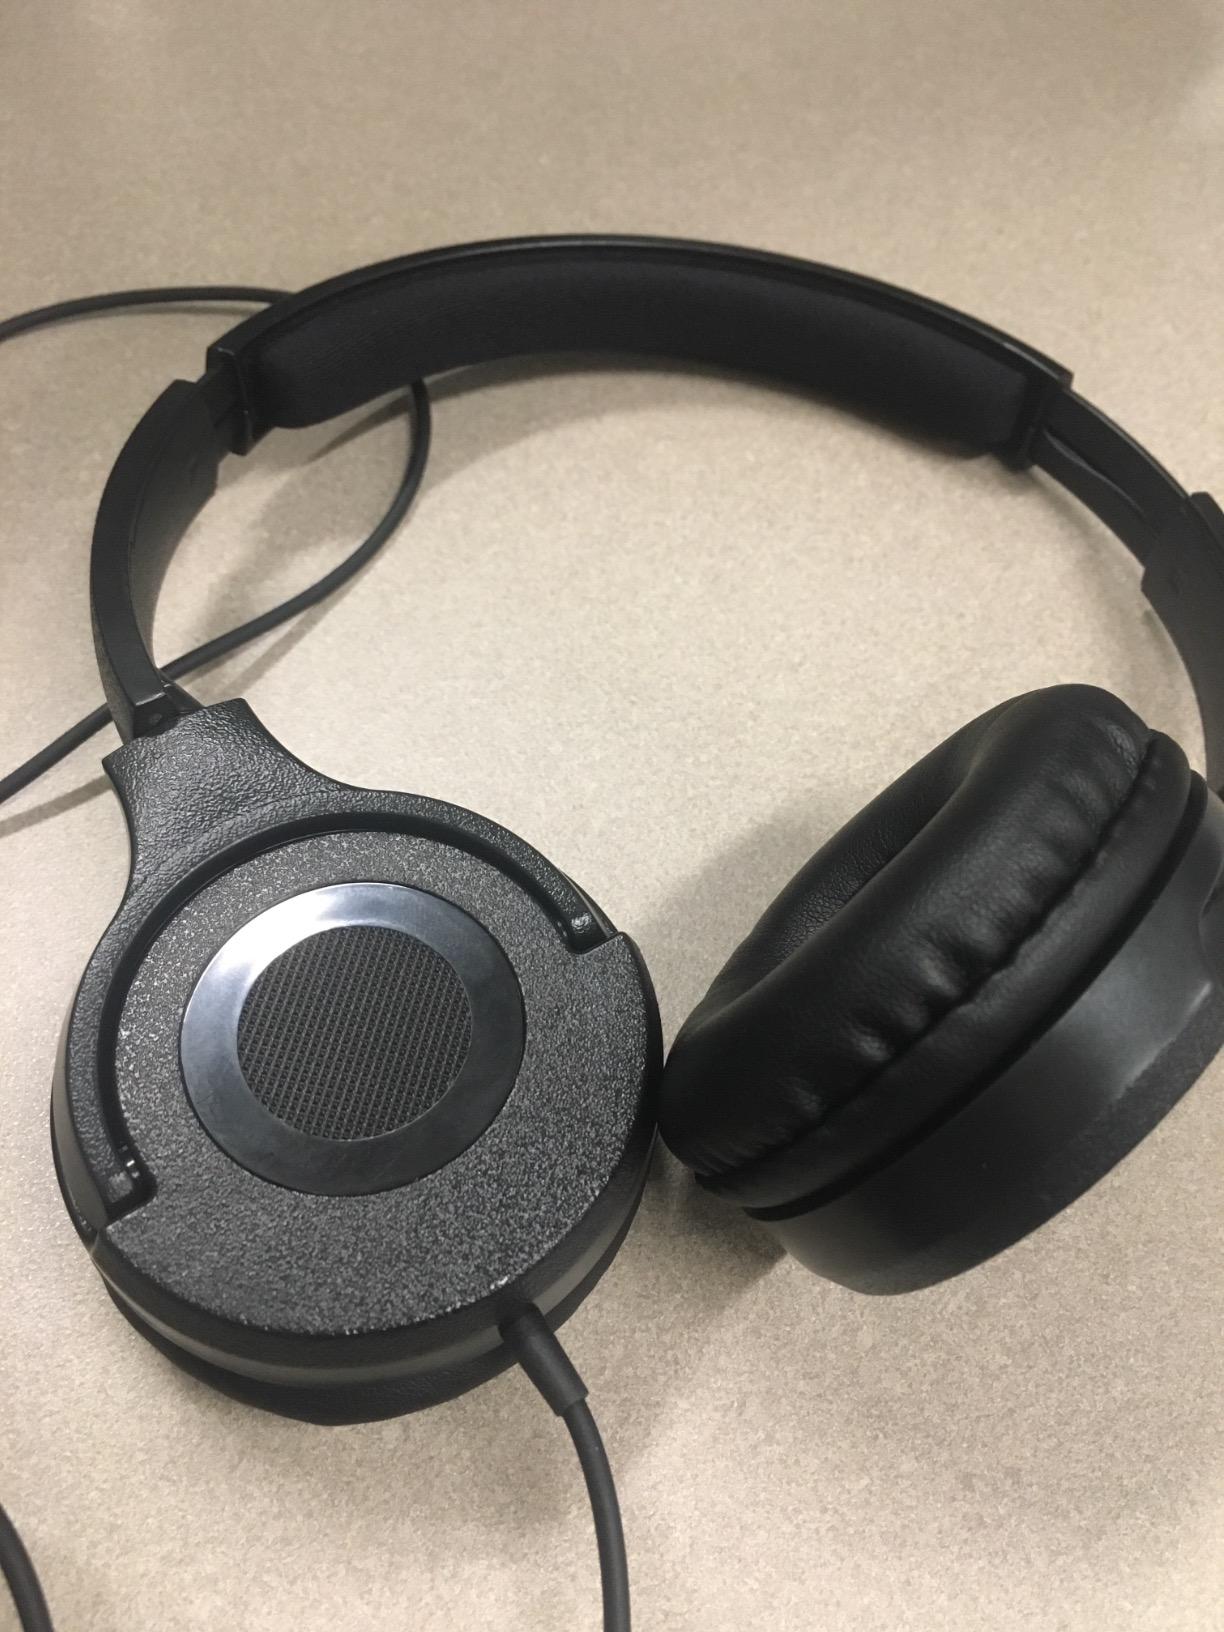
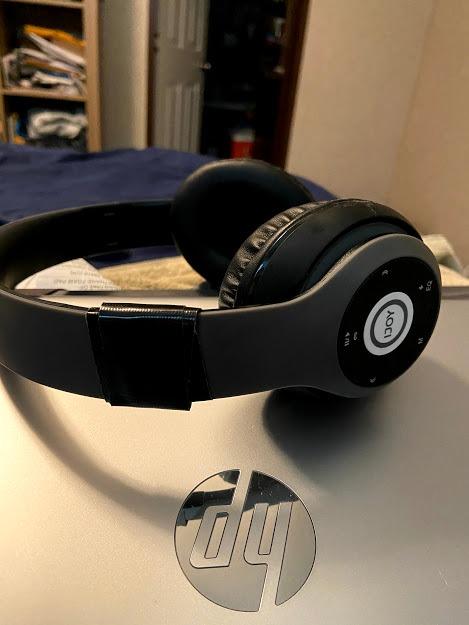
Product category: headphones
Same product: no